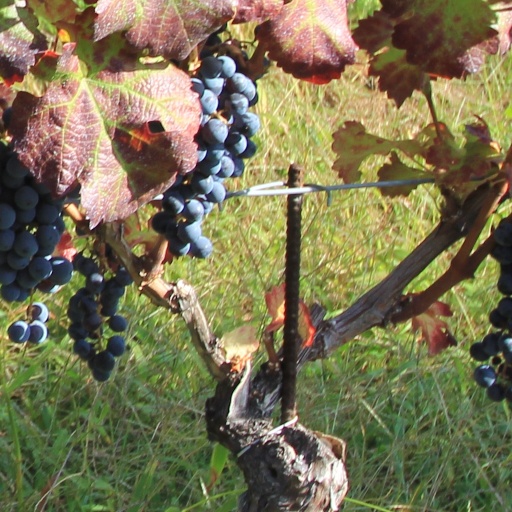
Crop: grape